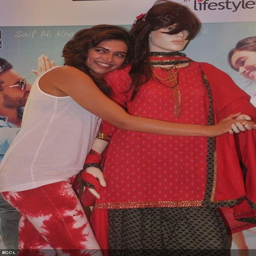
actor during a promotional event forromantic comedy film , held